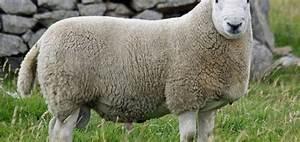
sheep